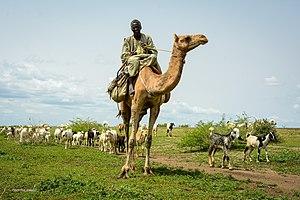
Sannar ou Sinnār est un État du Soudan. Il possède une superficie de 37 844 km² et une population de 1 285 058 habitants en 2008.